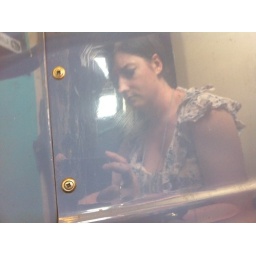
Reflecting....camped by the door on the train home